European pine marten

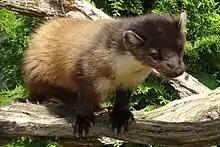
European pine marten at the British Wildlife Centre

The European pine marten was for many years common only in northwestern Scotland. A study in 2012 found that it has spread from the Scottish Highlands north into Sutherland and Caithness and southeastwards from the Great Glen into Moray, Aberdeenshire, Perthshire, Tayside, and Stirlingshire, with some in the Central Belt, on the Kintyre and Cowal peninsulas, and on the islands of Skye and Mull. The expansion in the Galloway Forest has been limited compared with that in the core marten range. Martens were reintroduced to the Glen Trool Forest in the early 1980s and only restricted spread has occurred from there.